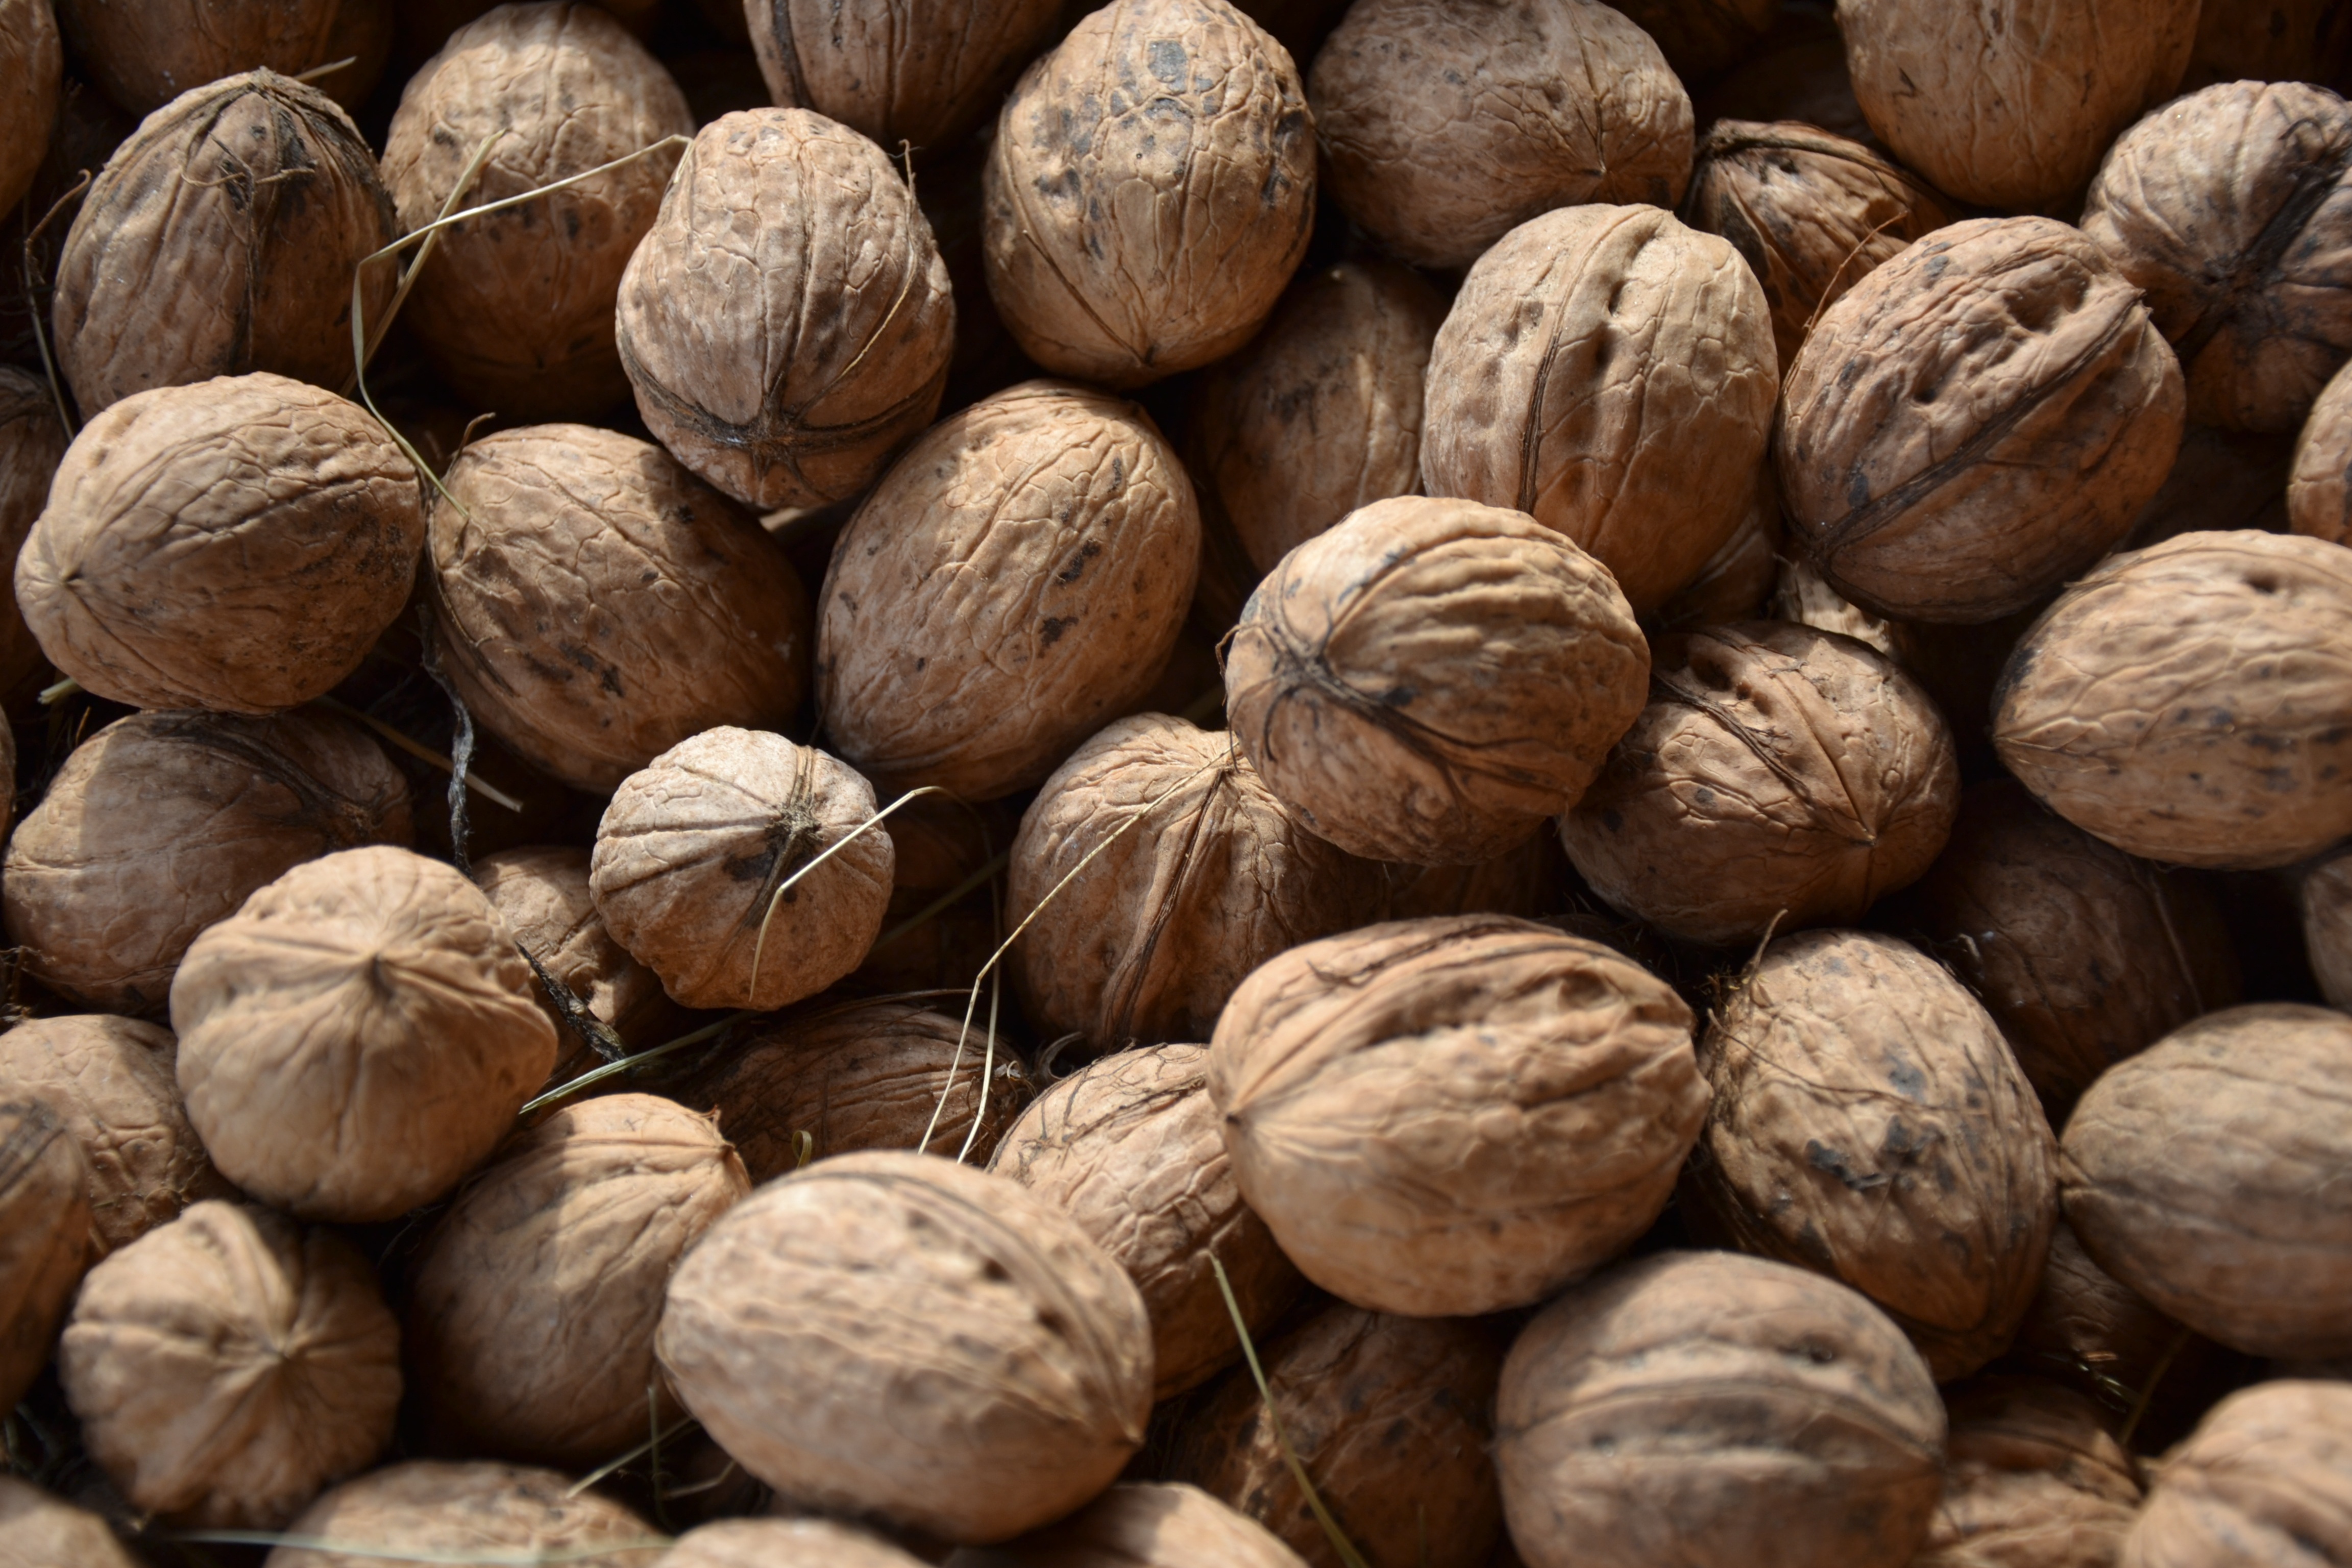
food, produce, nut, walnut, caffeine, hazelnut, where, bakony, nuts seeds, tree nuts, bodz s guest house, di lik r